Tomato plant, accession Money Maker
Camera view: horizontal (90 deg, fisheye); turntable rotation: 150 degrees
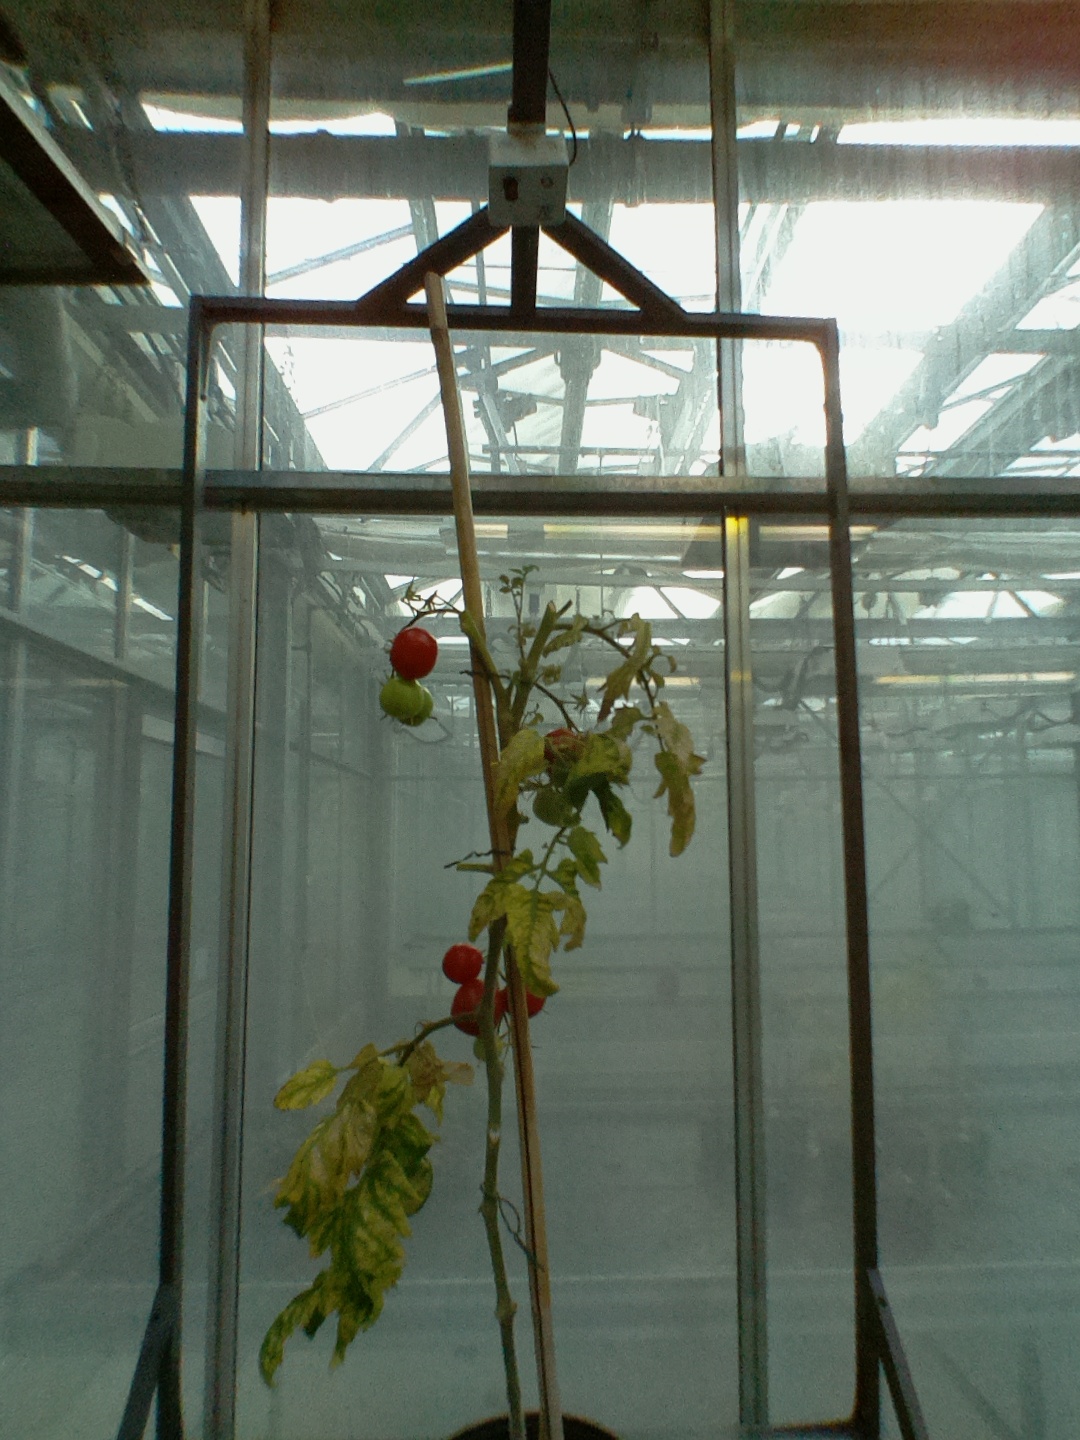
BBCH growth stage 86: 60%-70% of fruits show typical fully ripe color